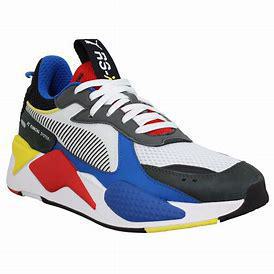
Brand: Puma
Model: Rs